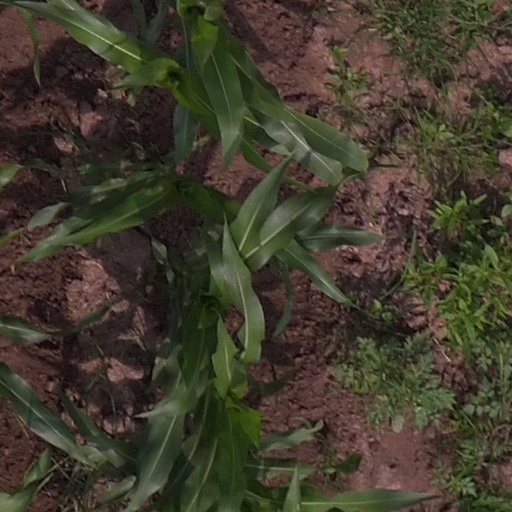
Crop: maize; corn